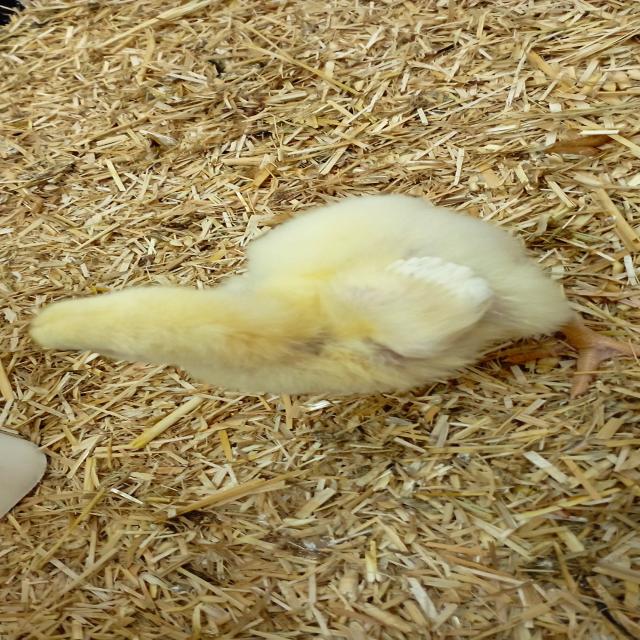
Weight: 184 g